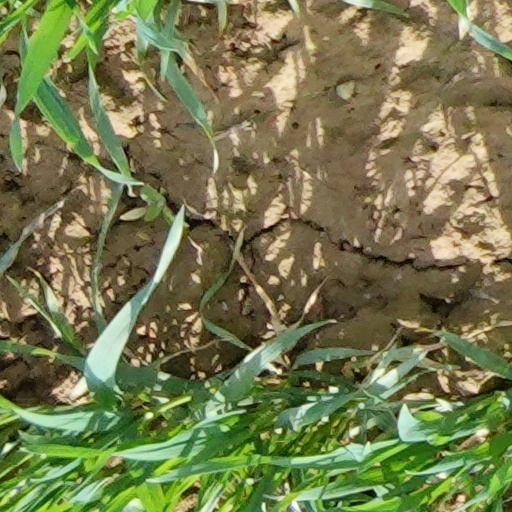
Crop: wheat